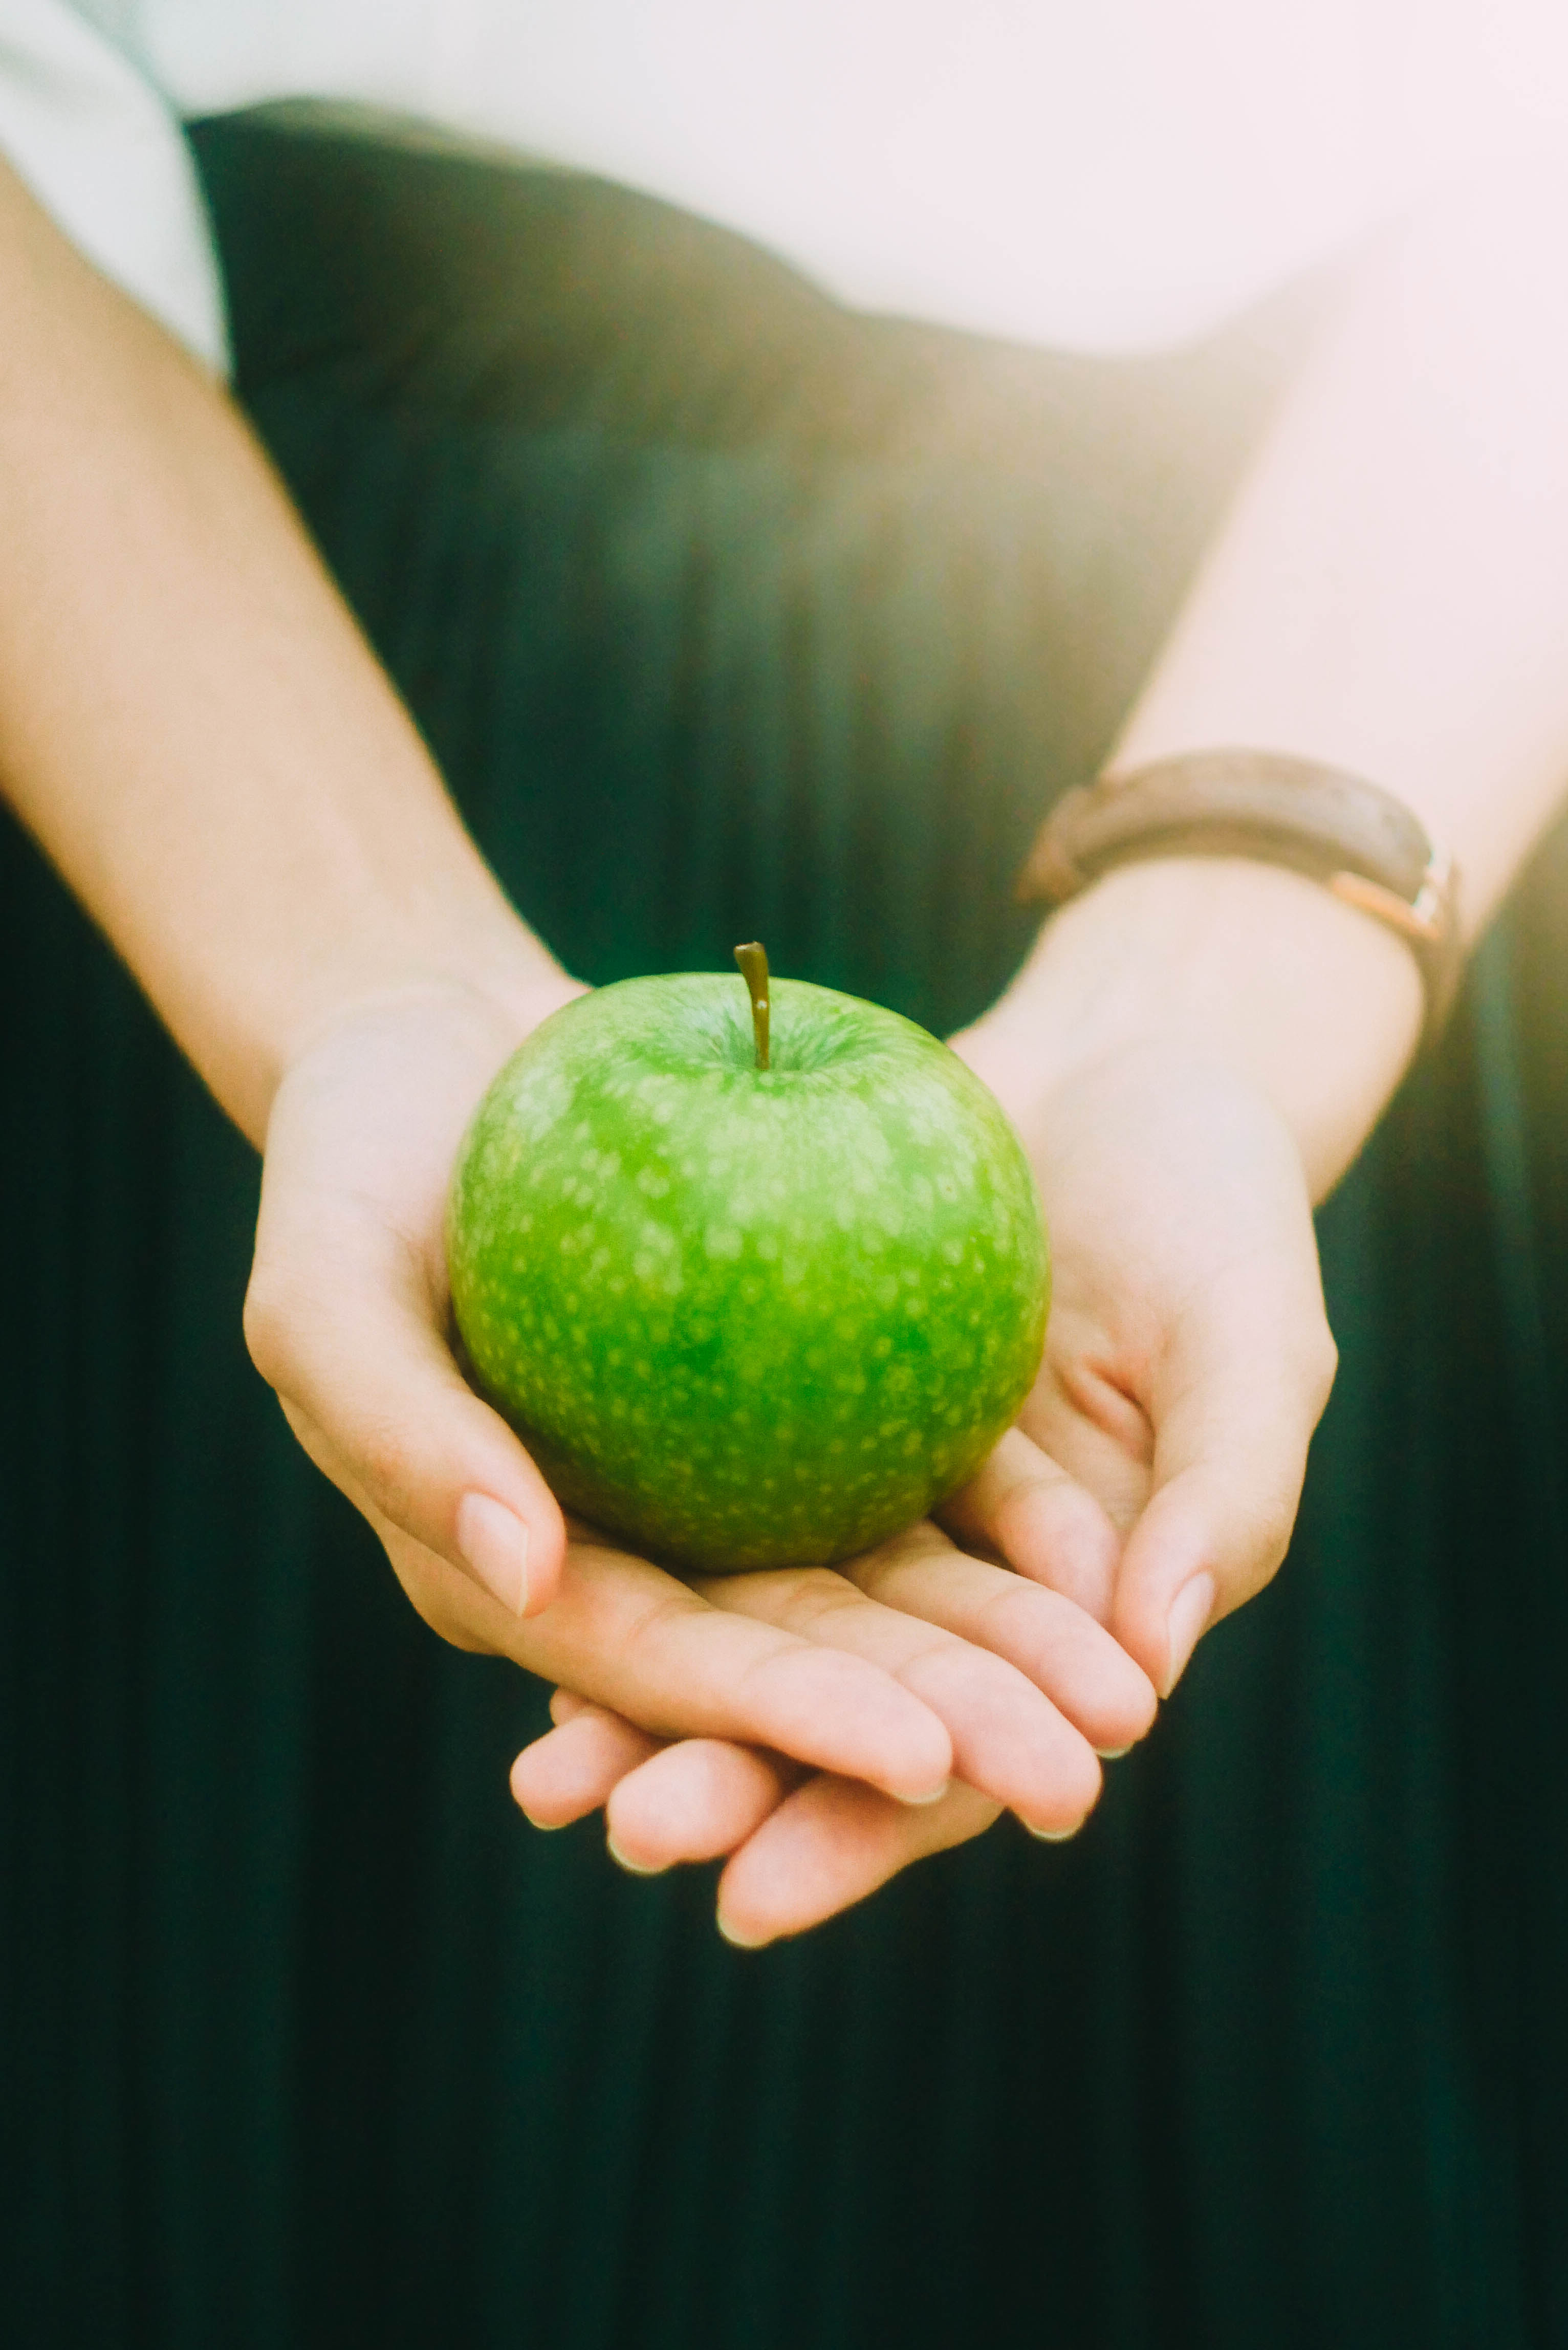
hand, apple, plant, woman, photography, fruit, leaf, flower, food, green, produce, yellow, hold, holding, close up, organ, liqueur, sweetness, citrus, offer, macro photography, flowering plant, land plant